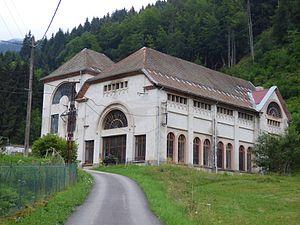
Centrale hydroélectrique de Prémoinet
La liste des édifices labellisés « Patrimoine du xxᵉ siècle » de l'Isère recense les édifices ayant reçu le label « Patrimoine du xxᵉ siècle » dans l'Isère en France. Au 27 mai 2013, ils sont au nombre de quarante dans le département dont vingt à Grenoble.
La Ferrière d'Allevard est le nom d'une ancienne commune française située dans le département de l'Isère en région Auvergne-Rhône-Alpes. Depuis le 1ᵉʳ janvier 2019 elle est une commune déléguée de la commune nouvelle du Haut-Bréda.